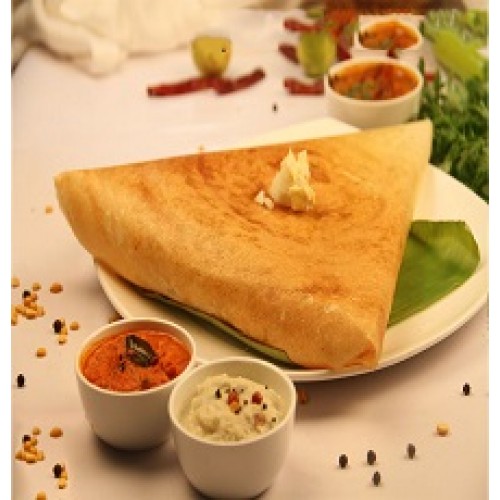
Dish: masala_dosa